Slim Gaillard

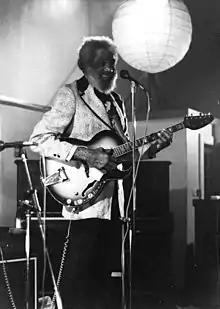
Gaillard with guitar at the Queen's Hall, Edinburgh, Scotland, 1982

Bulee "Slim" Gaillard (January 9, 1911 – February 26, 1991), also known as McVouty, was an American jazz singer and songwriter who played piano, guitar, vibraphone, and tenor saxophone. Gaillard was noted for his comedic vocalese singing and word play in his own constructed language called "Vout-o-Reenee", for which he wrote a dictionary.